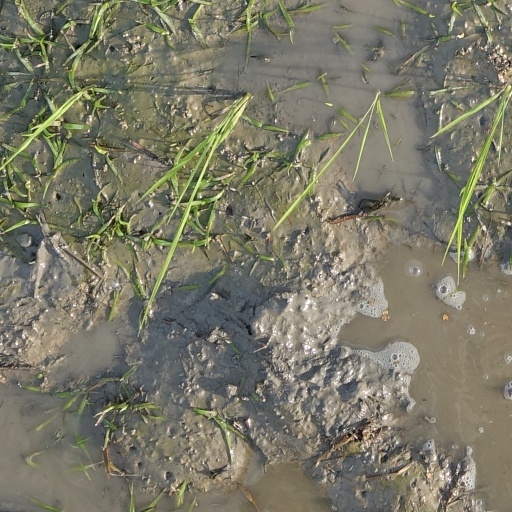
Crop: rice